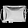
Label: Bag